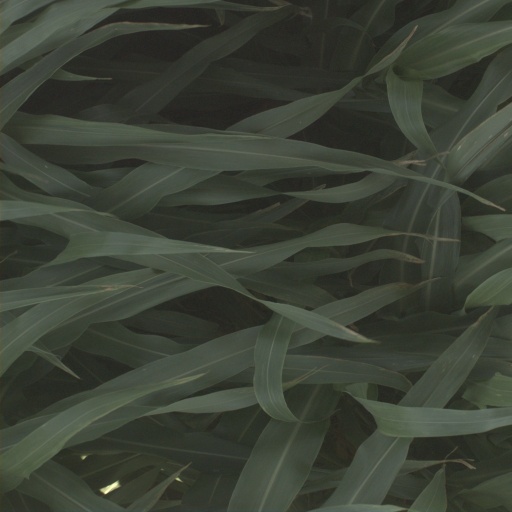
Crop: sorghum